Victoria Barracks, Ballater

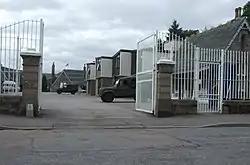
Victoria Barracks, Ballater

Victoria Barracks is a military installation in Ballater, Scotland.